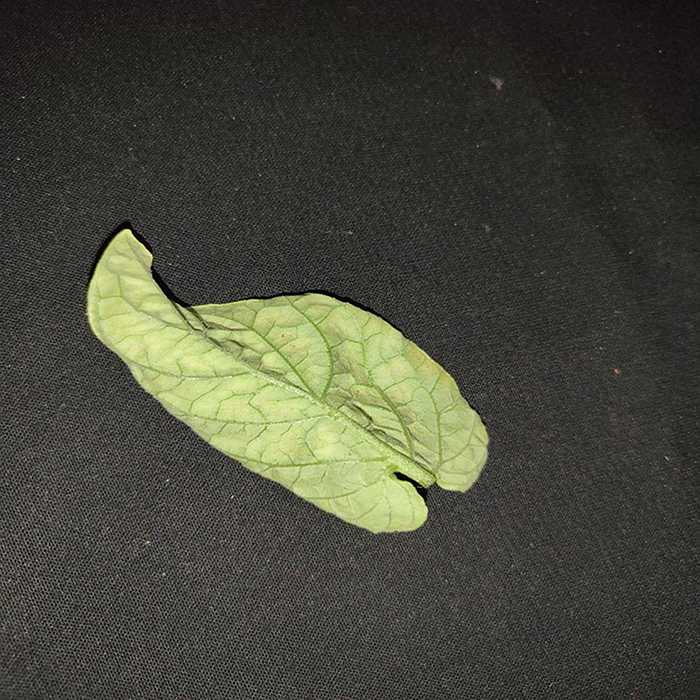
Plant: Tomato
Label: Tomato spotted wilt